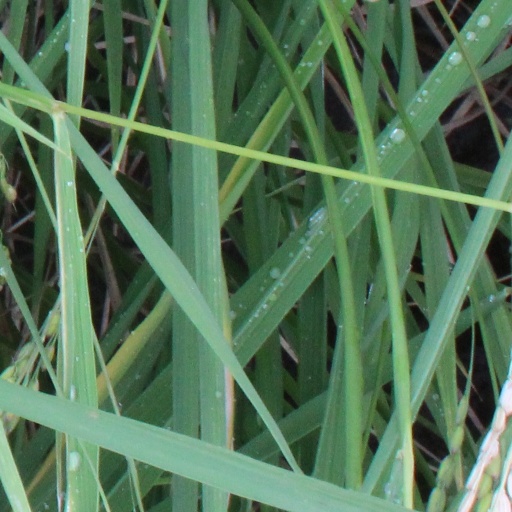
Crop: rice